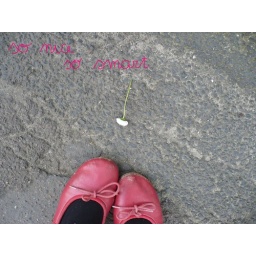
she came in through the bathroom window